Jamie's Kitchen Australia

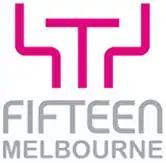
Fifteen Melbourne Logo

Jamie's Kitchen Australia is a 10 part Australian television show which premiered Thursday 14 September 2006 on Network Ten. The show stars international chef Jamie Oliver and Tobie Puttock. Puttock is a friend of Oliver's and having previously worked for Oliver in England, is in charge of establishing the restaurant, Fifteen Melbourne.